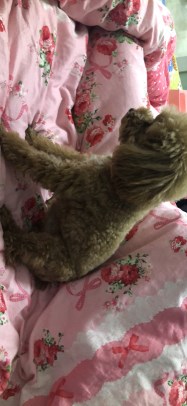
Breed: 7449-n000128-teddy